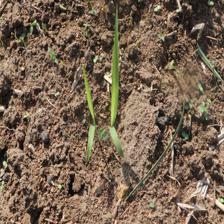
Label: Sorghum